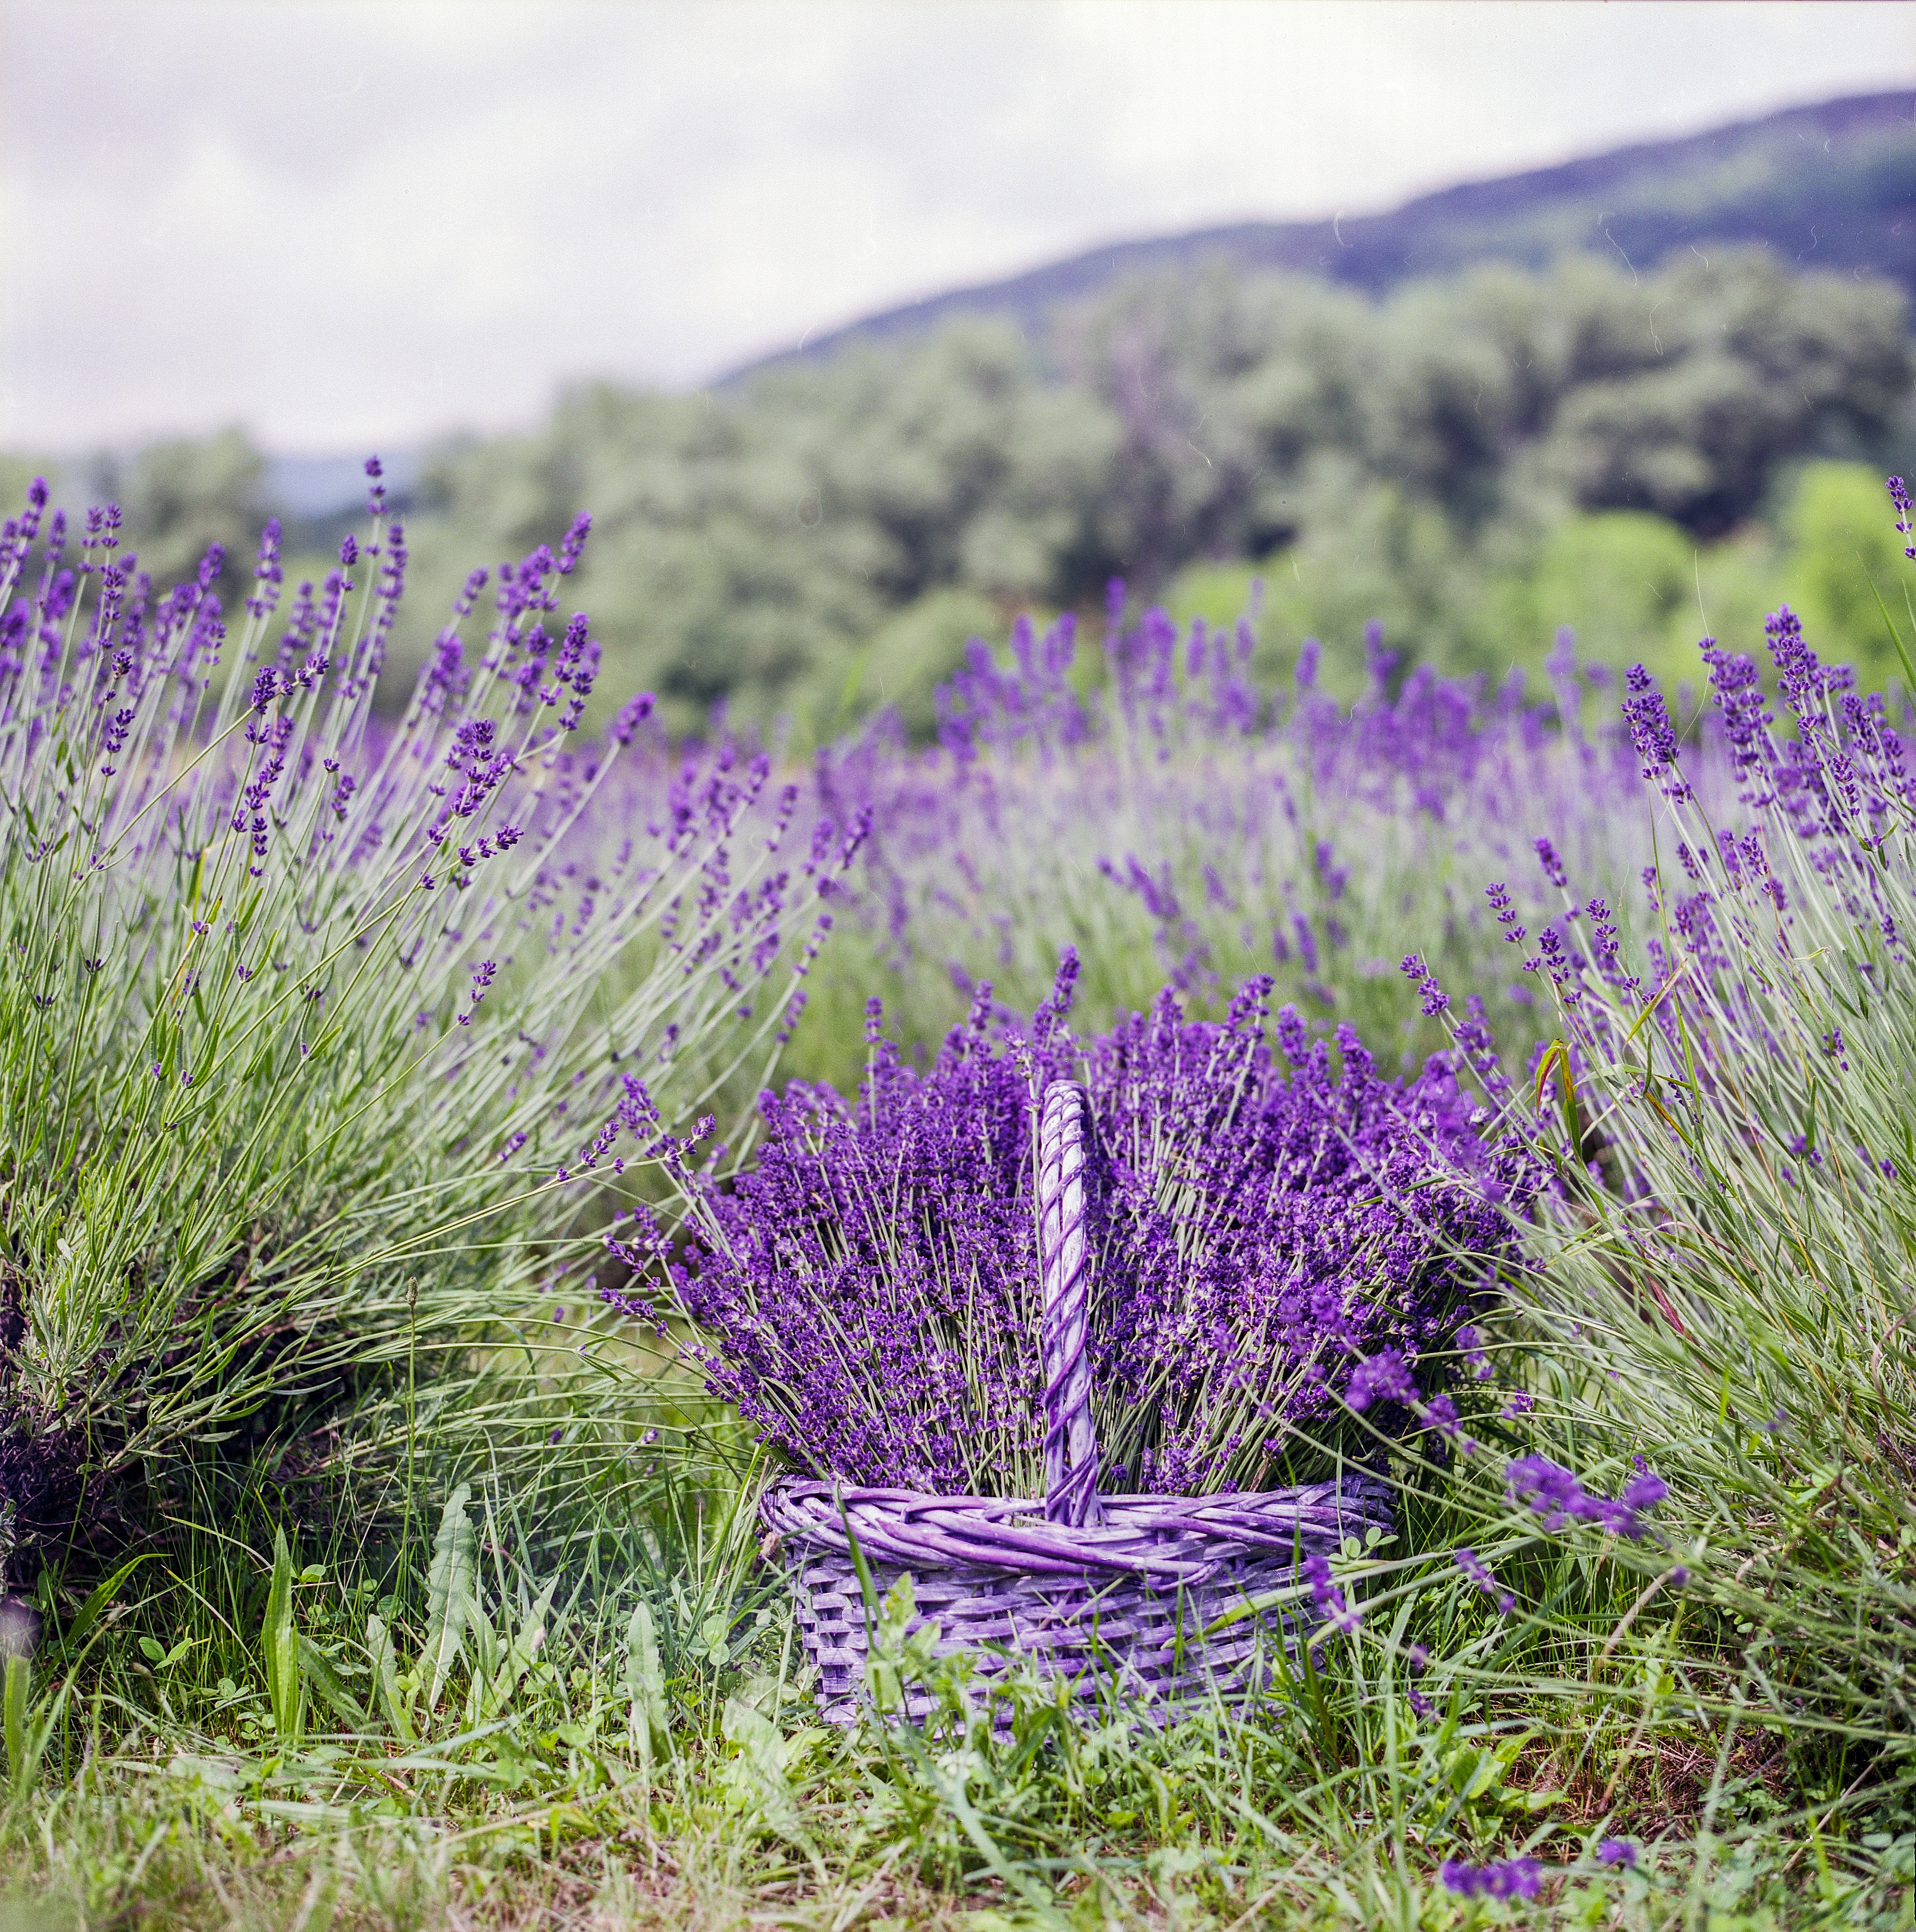
landscape, nature, grass, blossom, plant, field, lawn, meadow, prairie, countryside, flower, bloom, summer, environment, europe, rural, herb, scenic, natural, botany, blooming, blue, basket, flora, lavender, wildflower, grassland, shrub, violet, picturesque, lavender field, provence, european, vibrant, ecosystem, scent, fragrance, aromatherapy, flowering plant, lavender flower, grass family, land plant, english lavender, french lavender